Rowan Atkinson

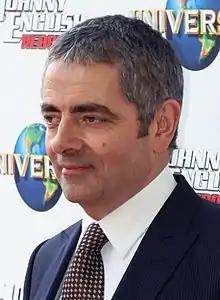
Atkinson at the premiere of "Johnny English Reborn" in September 2011

Rowan Sebastian Atkinson (born 6 January 1955) is an English actor, comedian and writer. He played the title roles in the sitcoms "Blackadder" (1983–1989) and "Mr. Bean" (1990–1995), and in the film series "Johnny English" (2003–present). Atkinson first came to prominence on the BBC sketch comedy show "Not the Nine O'Clock News" (1979–1982), receiving the 1981 British Academy Television Award for Best Entertainment Performance.